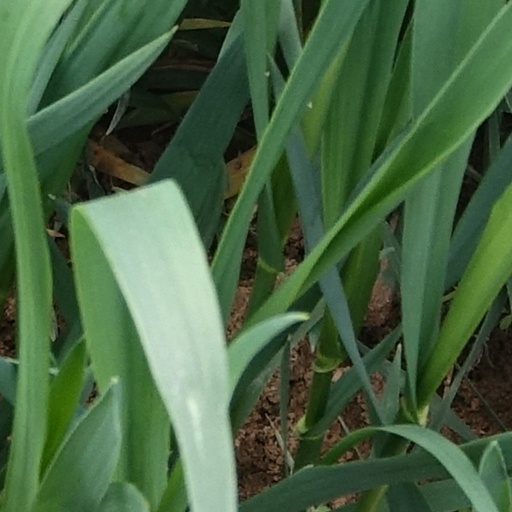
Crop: wheat